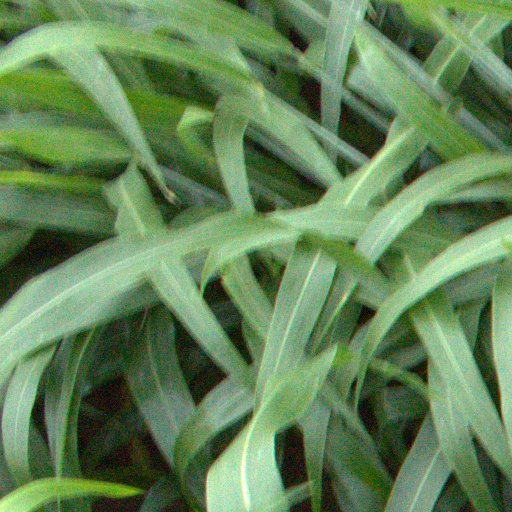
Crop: sorghum